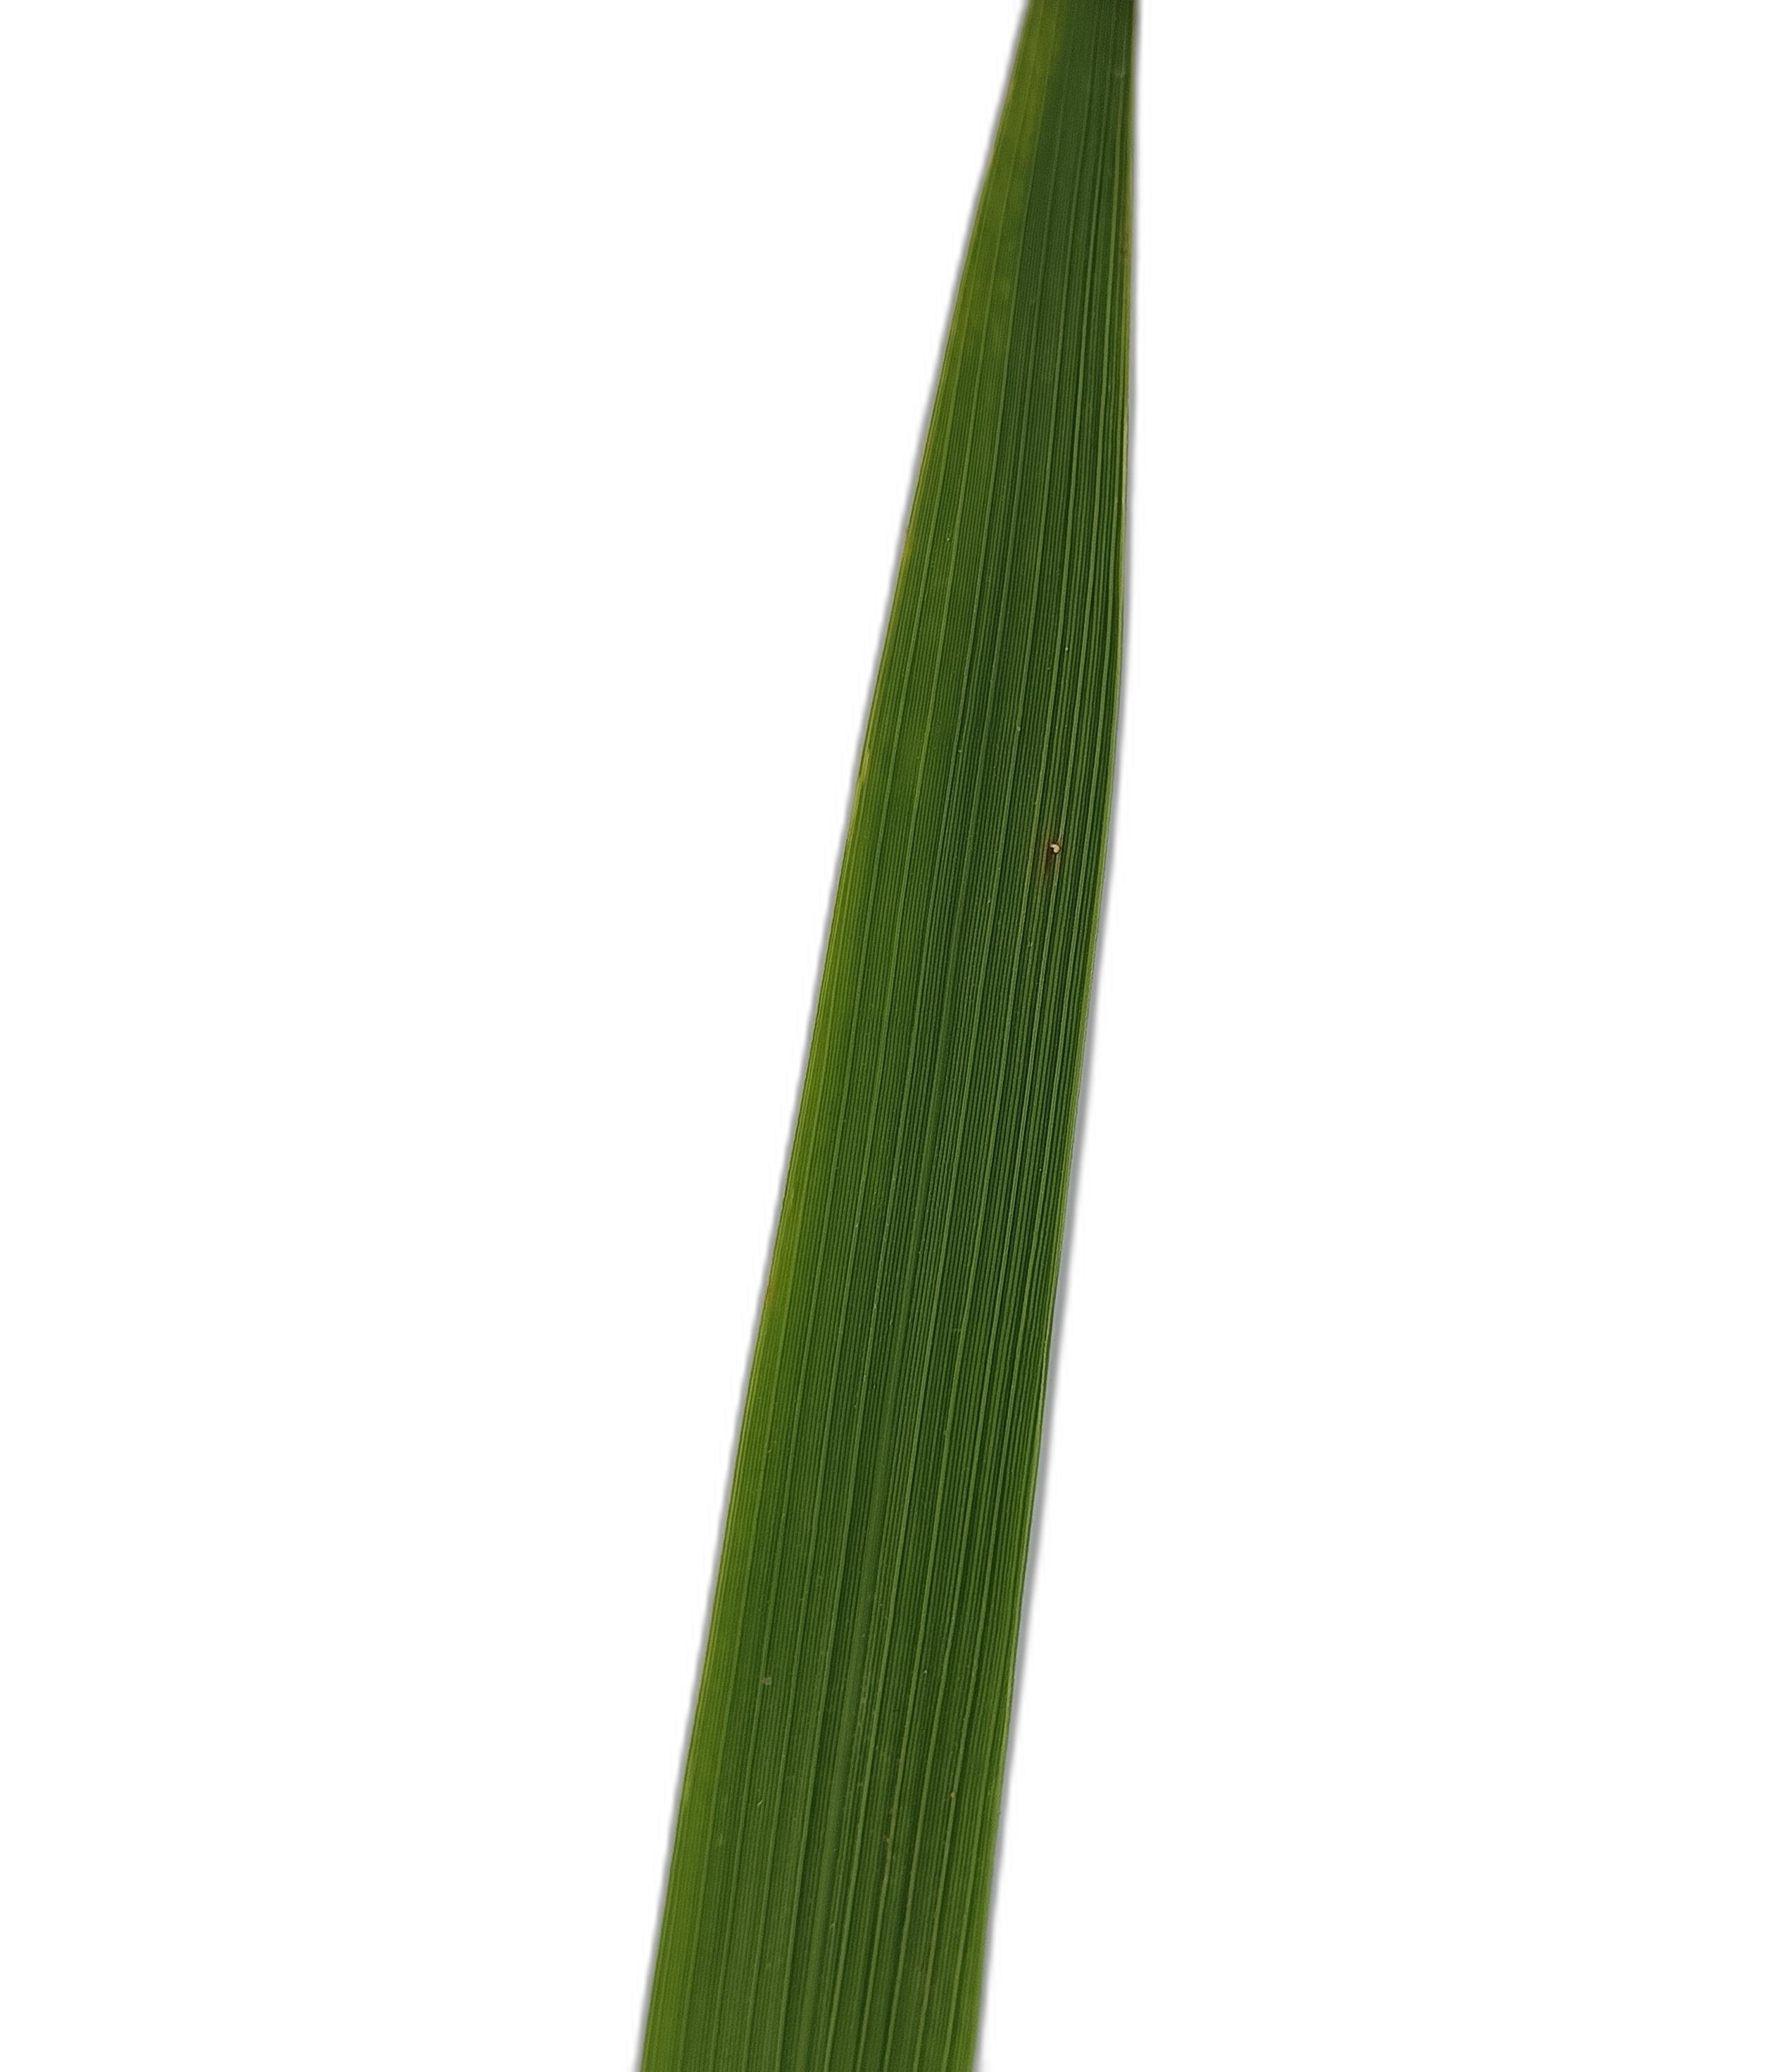
Label: Healthy